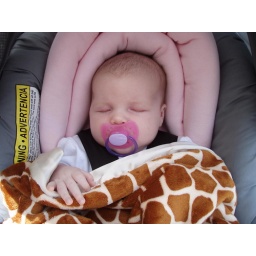
Sleeping in the car seat